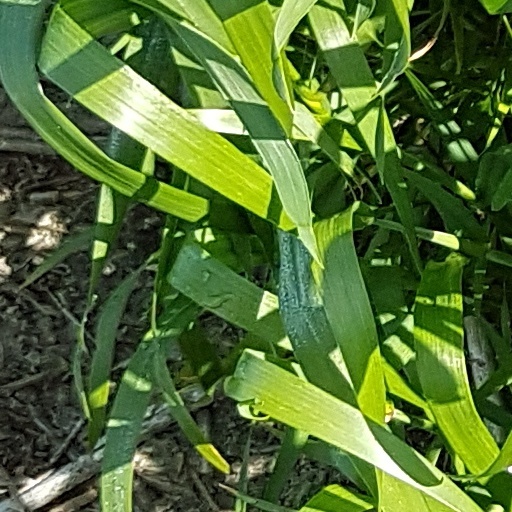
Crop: wheat